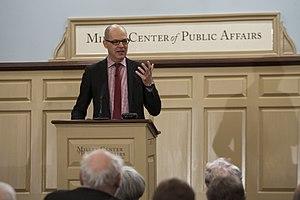
Fredrik Logevall est un historien américain d'origine suédoise. Il enseigne à l'Université de Harvard, où il est professeur en relations internationales à la John F. Kennedy School of government. Il est aussi professeur d'histoire à la Faculté des arts et des sciences de Harvard.